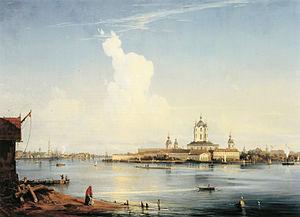
Le couvent Smolny est un ancien édifice religieux orthodoxe de Saint-Pétersbourg, en Russie. Il est constitué de la cathédrale de la Résurrection et d'un ensemble de bâtiments qui devaient initialement abriter un couvent.
Alexeï Petrovitch Bogolioubov, né le 16 mars 1824 dans le village de Poméranie et mort le 27 octobre 1896 à Paris, est un peintre de marines russe. Son grand-père maternel était Alexandre Radichtchev.